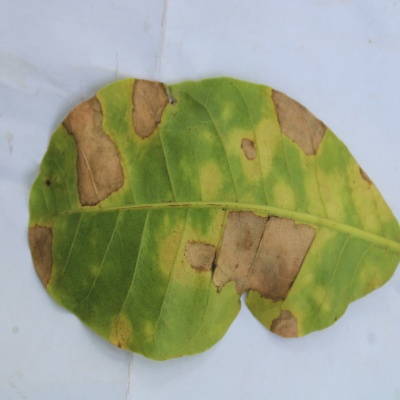
Crop: Cashew
Condition: anthracnose